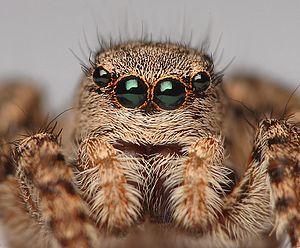
Asianellus festivus est une espèce d'araignées aranéomorphes de la famille des Salticidae.